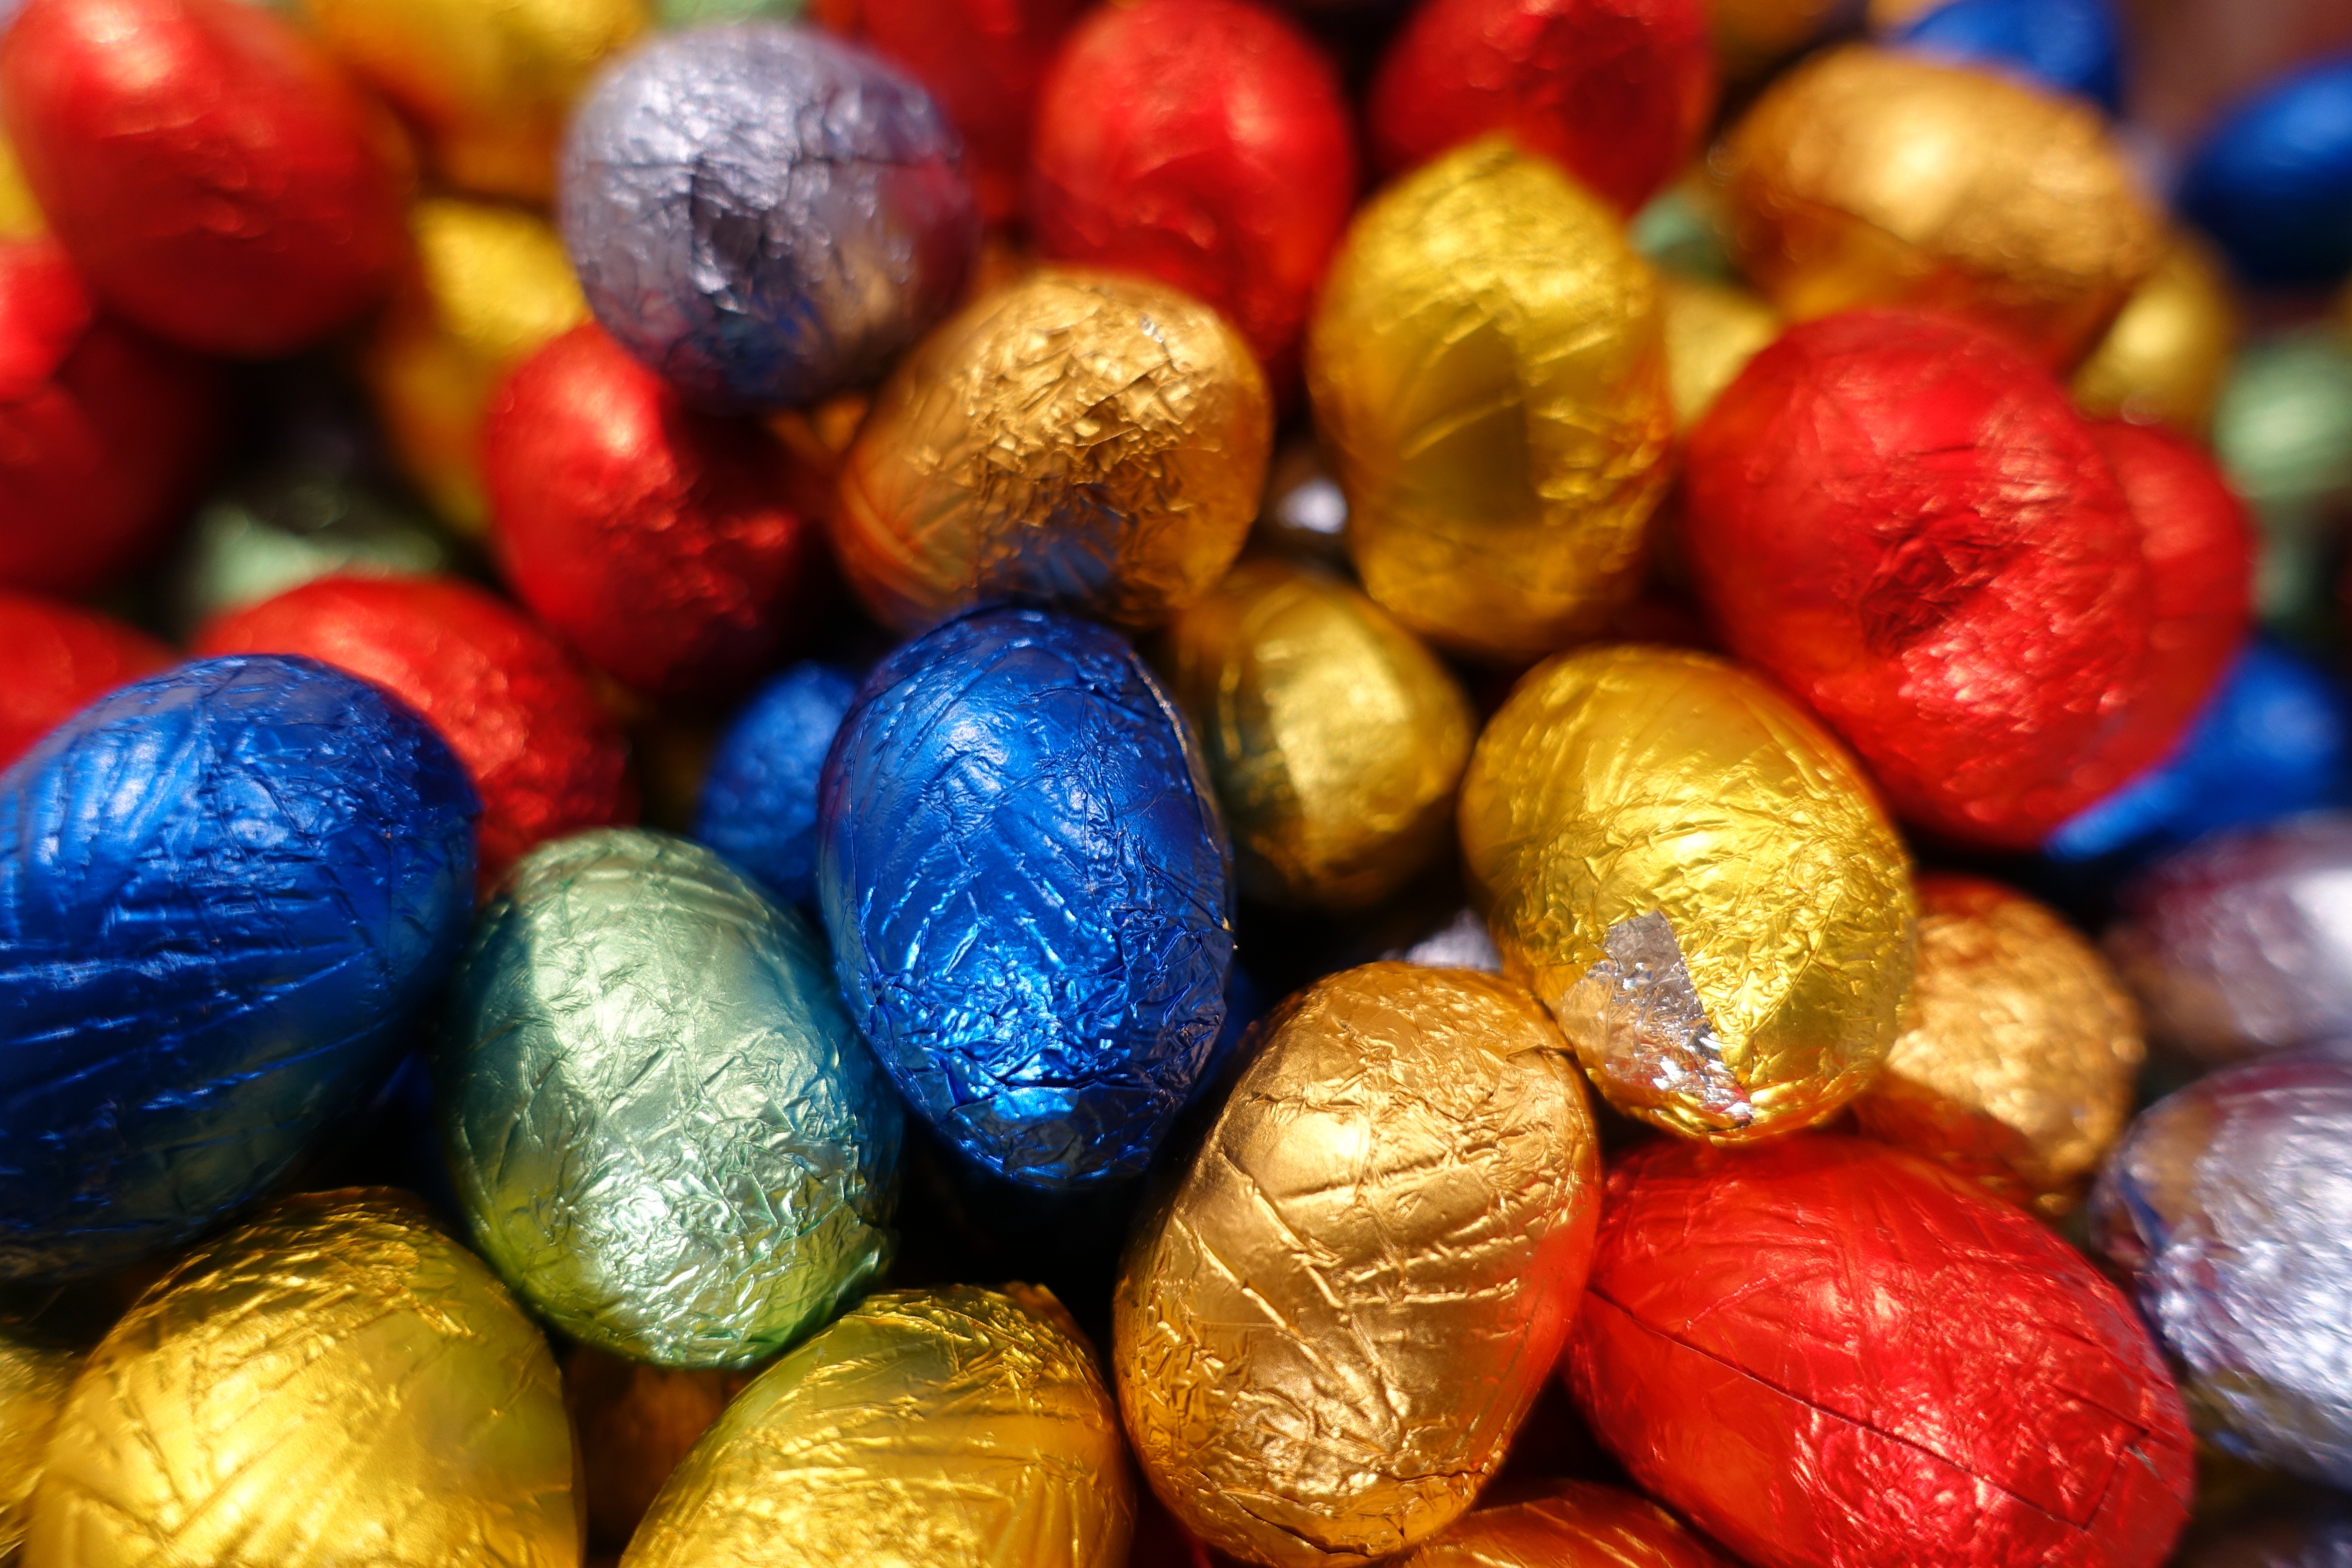
food, red, produce, color, holiday, season, thread, christmas decoration, eggs, easter, macro photography, easter egg, easter egg hunt